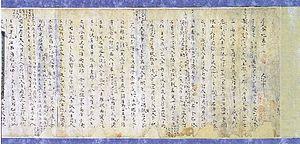
Le terme « Trésor national » est utilisé depuis 1897 pour désigner les biens culturels importants du Japon,